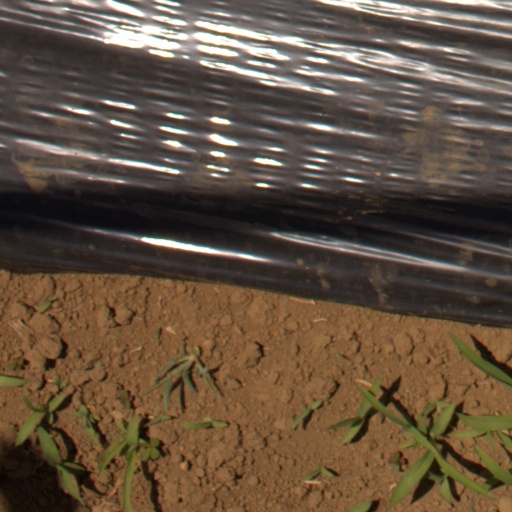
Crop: Jerusalem artichoke